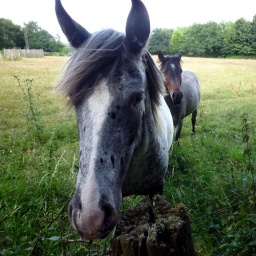
Nethermore Woods, Wilts, 21.7.2010Horses sharing a field with some transmitter masts below Nethermore Woods, on the road leading to Reybridge